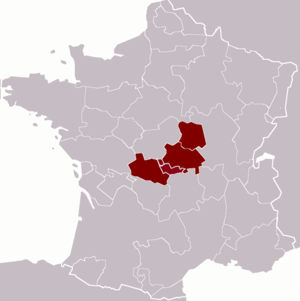
Généralité de Moulins sous l'ancien régime
La généralité de Moulins est une circonscription administrative du royaume de France créée en 1587.